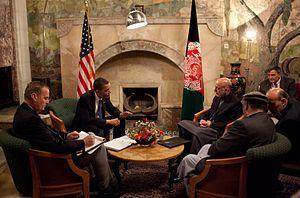
Hamid Karzai, né le 24 décembre 1957 à Kandahar, est un homme d'État afghan.